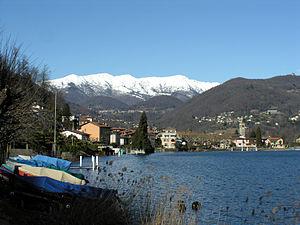
Caslano est une commune suisse du canton du Tessin.